Ludvík Krejčí

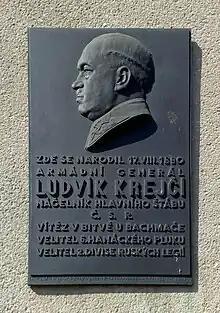
Memorial plaque at the birth house in Brno-Tuřany, Tuřanské nám. 31 (Placed from 1936 – 1939, 1996 – present)

In July 1920, he was already entrusted with the command of the 6th Infantry Division, based in Brno, in the rank of colonel. In 1923 he was promoted to brigadier general. In August the same year he was sent to the Paris War College. In 1925, after returning to his homeland, he was commissioned to command the 4th Division in Hradec Králové. In May 1928 he was promoted to divisionary general.